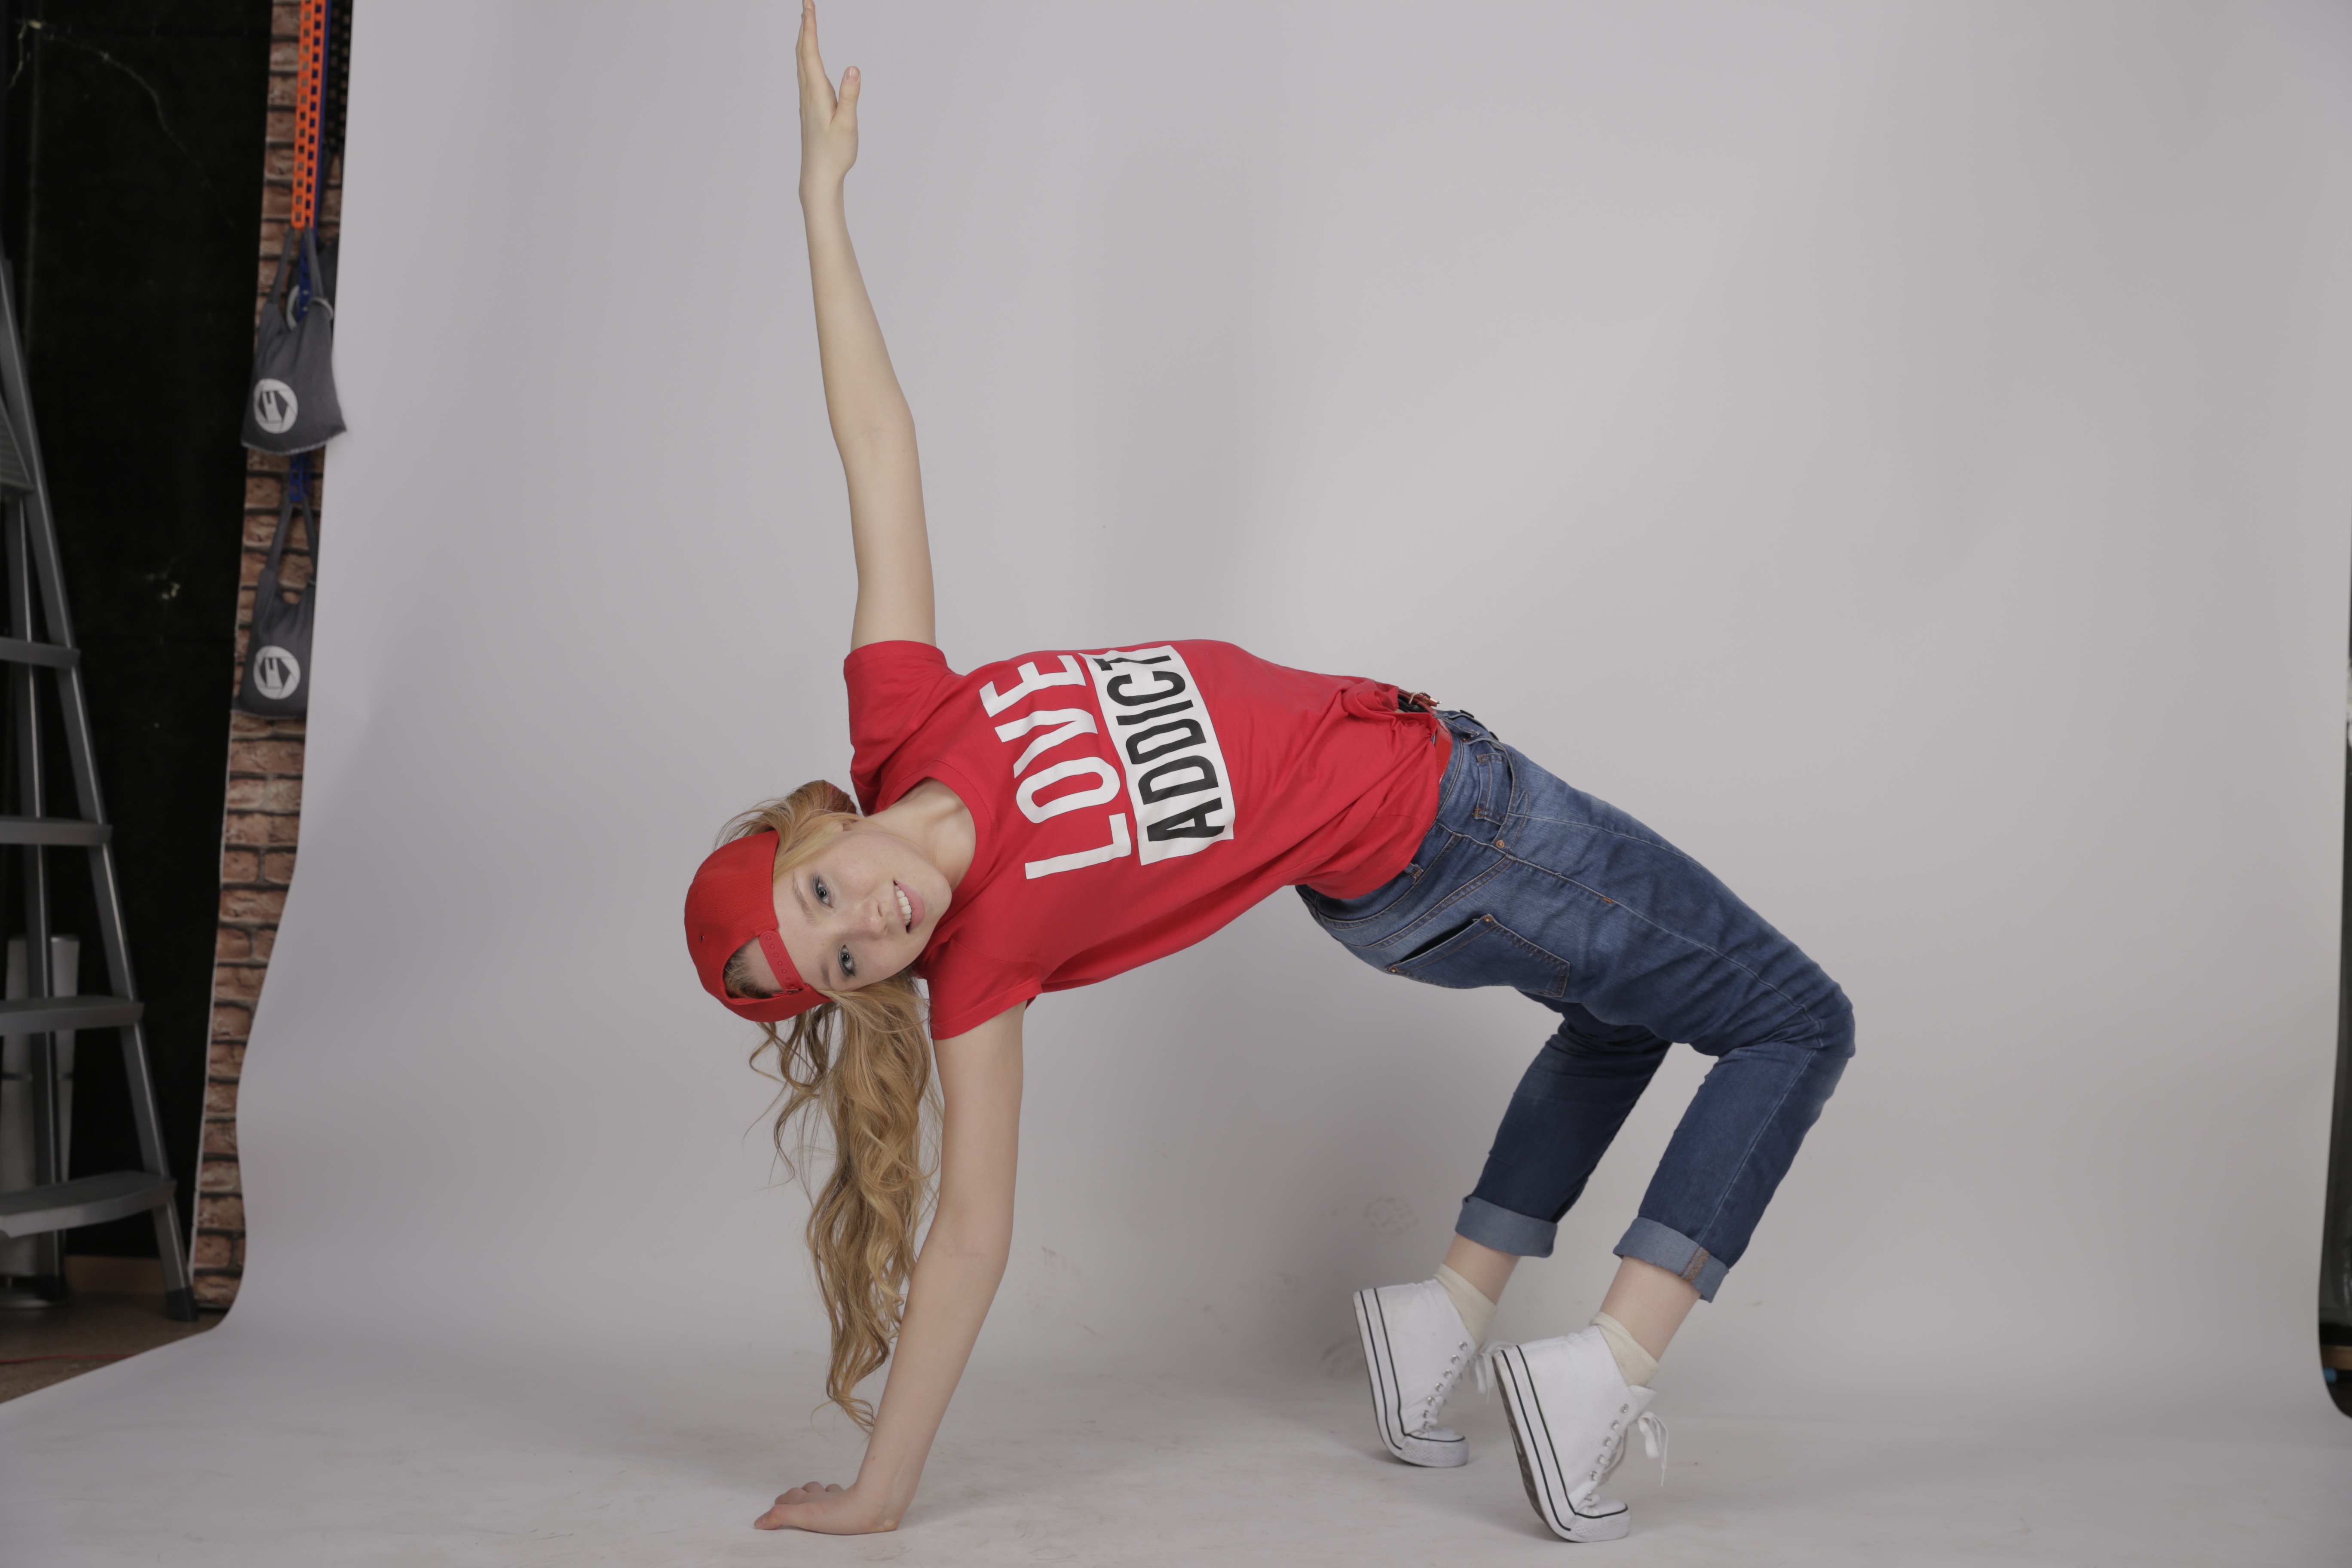
person, dance, arm, fitness, dancer, dancers, sports, dancing, rings, breaking, physical exercise, school of dance, of break dance, b boy, b girl, human action, physical fitness